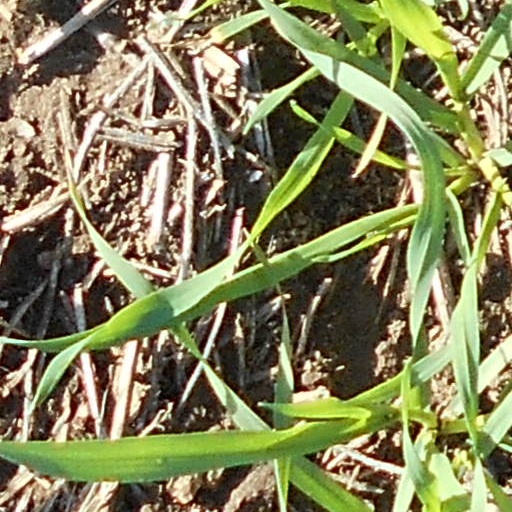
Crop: wheat